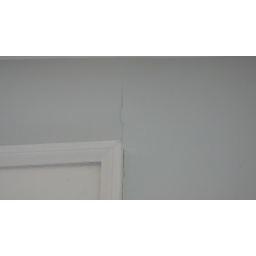
Drywall cracks above kitchen window 2